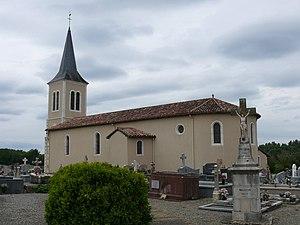
L'église Saint-Cyr-et-Sainte-Julitte de Saint-Cricq-du-Gave (Landes, Aquitaine, France).
Saint-Cricq-du-Gave est une commune française située dans le département des Landes en région Nouvelle-Aquitaine.